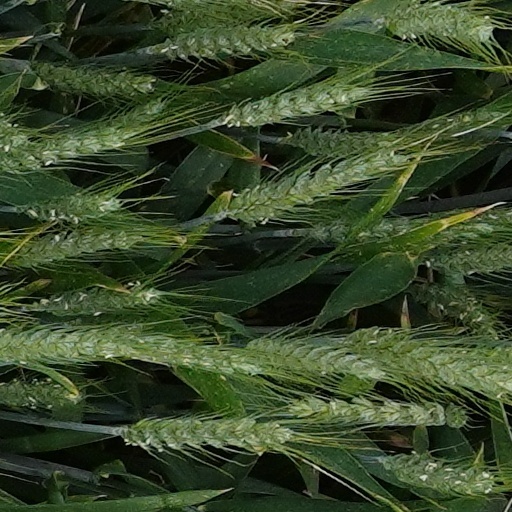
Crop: wheat